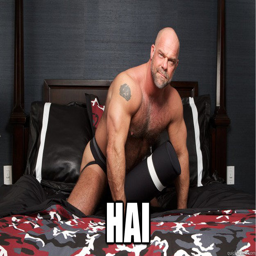
why did the student eat his homework ? because the teacher told him it was a piece of cake !